Born in the U.S.A.

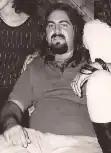
The producer Arthur Baker (pictured in 1984) created extended dance remixes of three of the album's seven

The photograph was taken by the rock photographer Annie Leibovitz, formerly of the magazines "Rolling Stone" and "Vanity Fair". Leibovitz herself did not like the photo, referring to it as a "grab shot". Other photographs shot by Leibovitz were used for promotional materials, such as the "Dancing in the Dark" single cover (capturing Springsteen jumping mid-air wearing a blue shirt, black leather jacket, and black pants) and the Born in the U.S.A. Tour's program (depicting Springsteen jumping in front of the American flag, wielding a guitar in a Pete Townshend-like windmill pose).